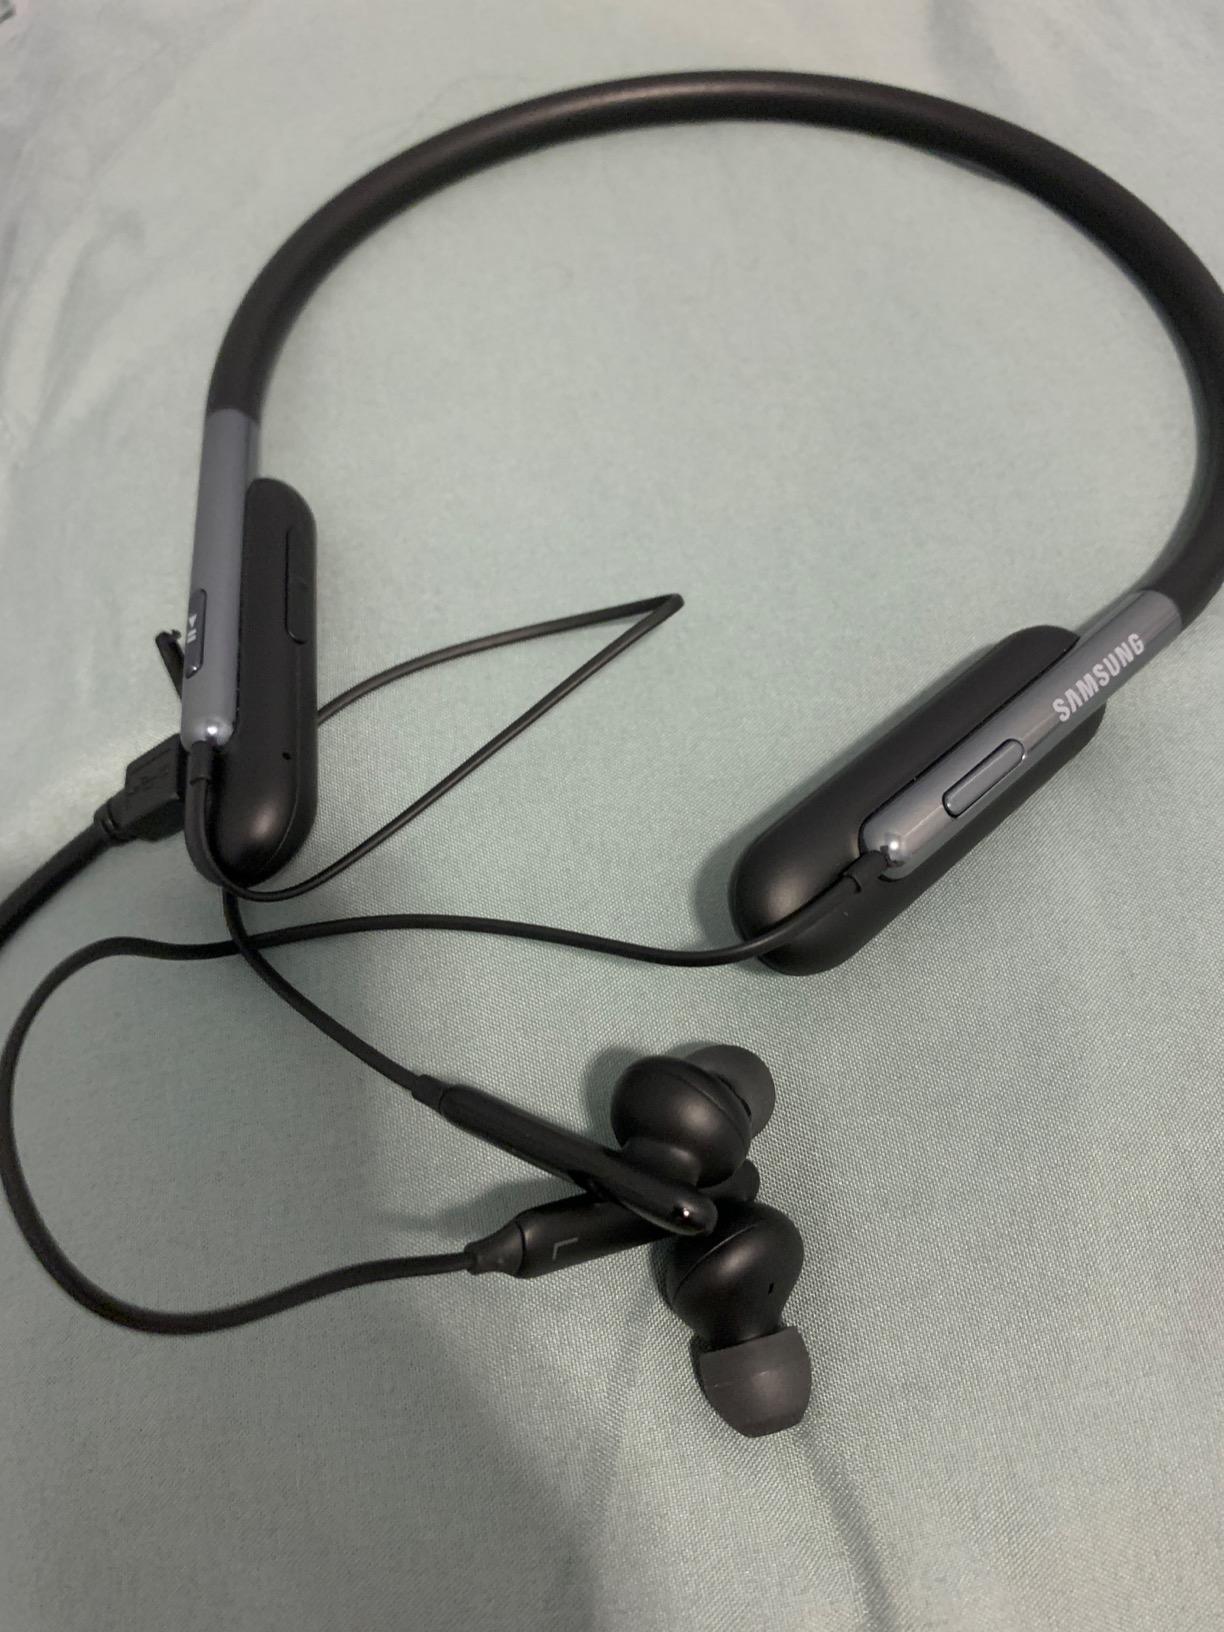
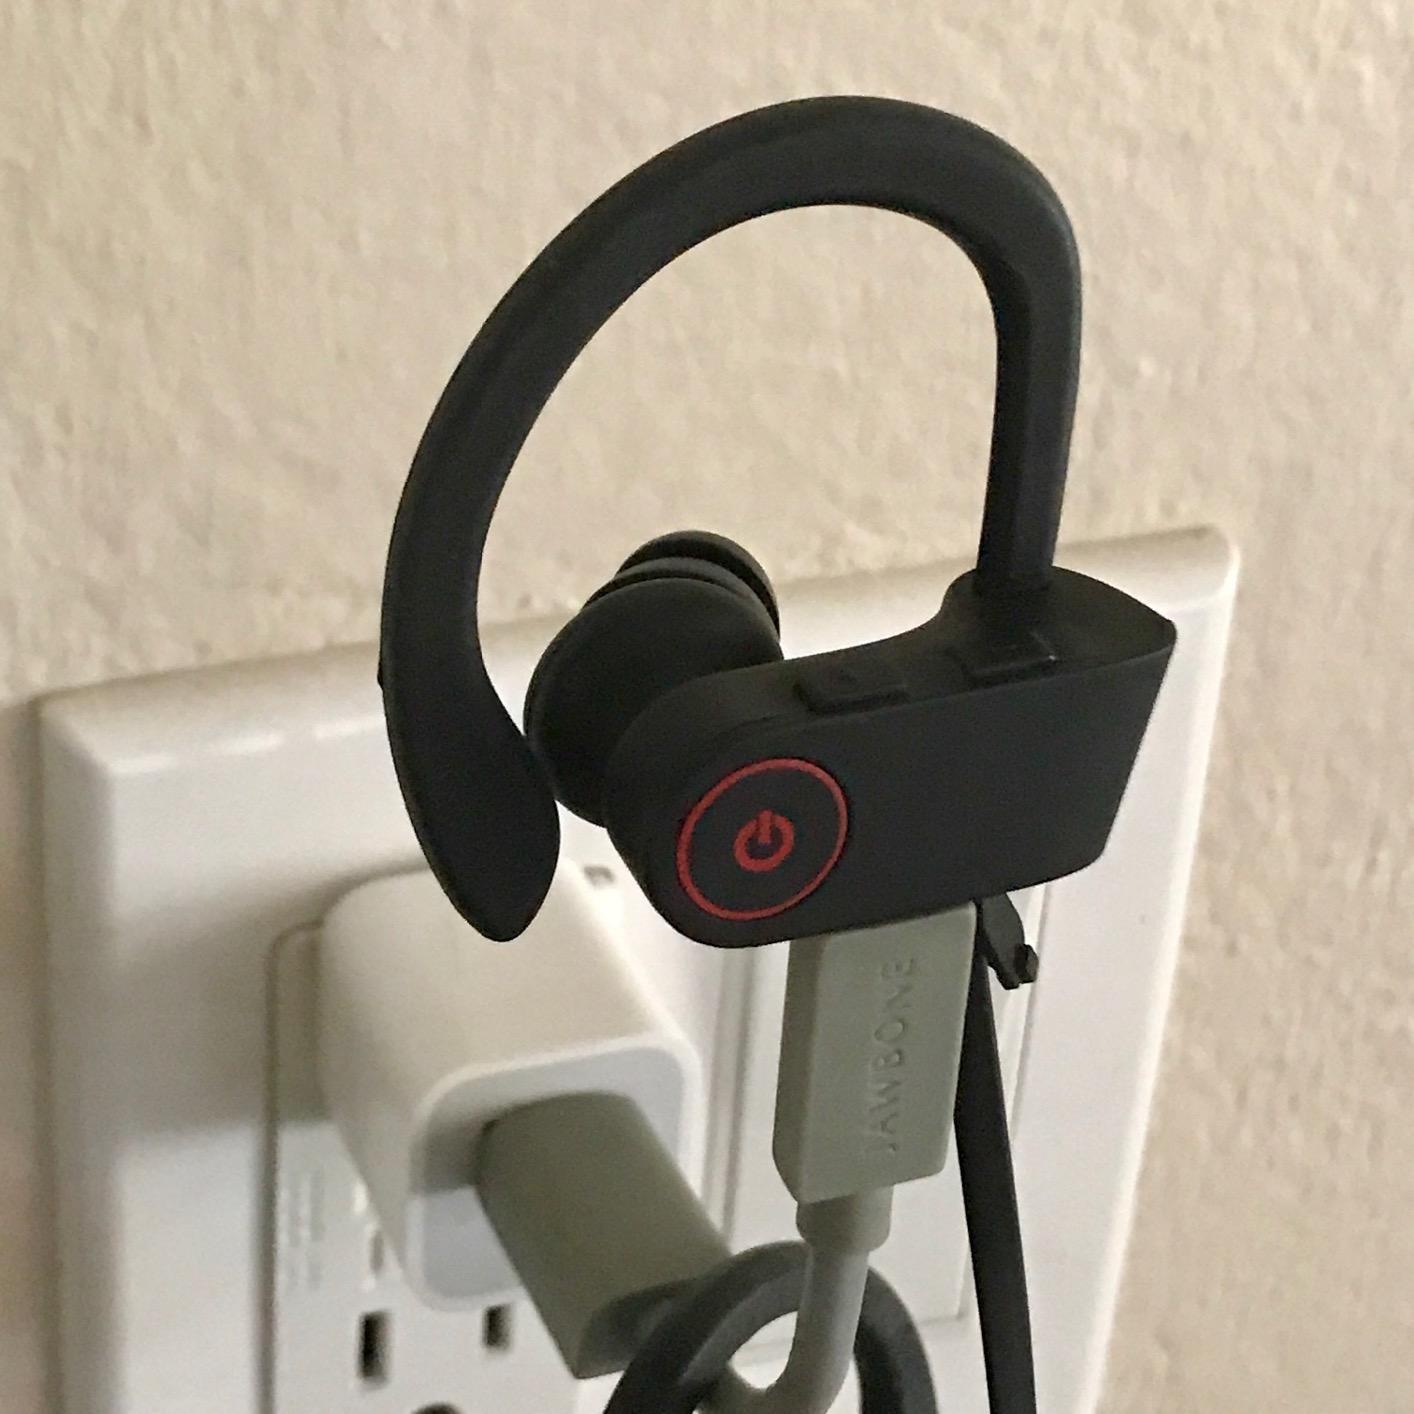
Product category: headphones
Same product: no